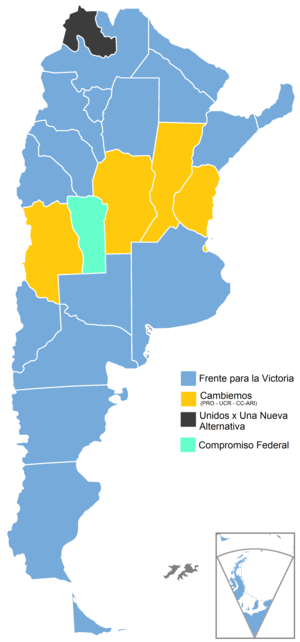
L’élection présidentielle argentine de 2015 se tient le 25 octobre 2015 pour le premier tour et le 22 novembre 2015 pour le second tour, afin d'élire le président de la Nation argentine et le vice-président, pour un mandat de quatre ans. Le scrutin se tient en même temps que les élections législatives.